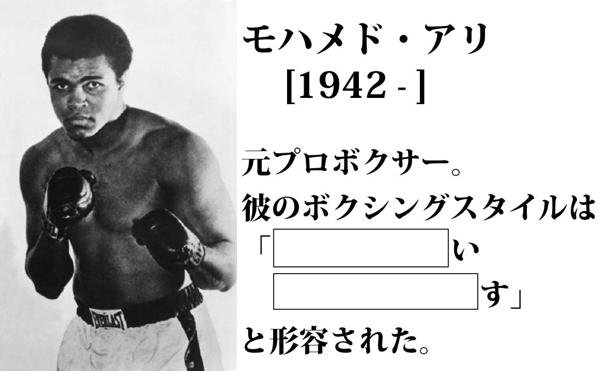
回答: 蝶のように舞/蜂のようにぷ